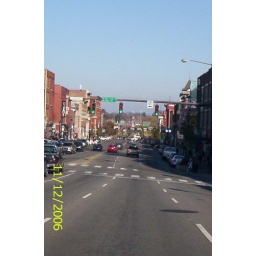
Three lanes in both directions... if you don't cross at the corner you're road kill!